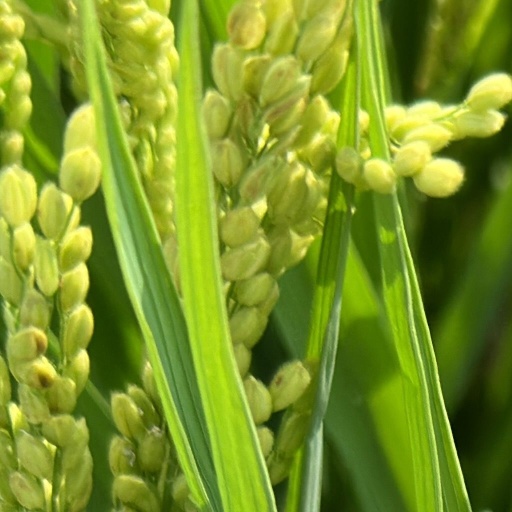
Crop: rice